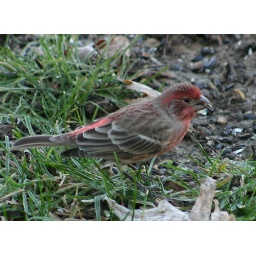
The male House Finch under the bird feeder picking up sunflower seed from the ground.